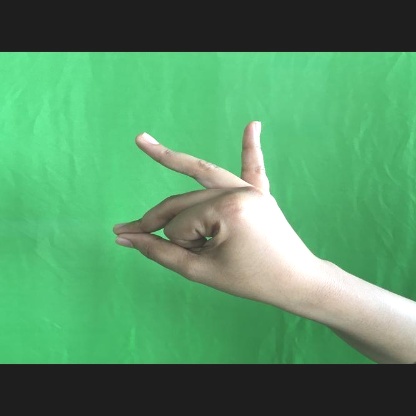
Mudra: Bramaram